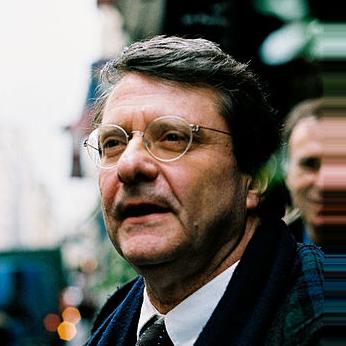
Age: 54